Boettgerilla pallens

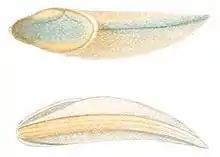
A 1912 drawing of a preserved specimen of "Boettgerilla pallens" from the original description by Heinrich Simroth

"Boettgerilla pallens" is very narrow and slender slug, almost worm-like and sharply keeled. The color is pale greyish or with bluish hue. The head and keel is slightly darker. The mantle is pointed at its posterior end and equipped with fine concentrical grooves. Sole is pale yellow. Mucus is colourless. Juveniles are yellowish to dirty white.